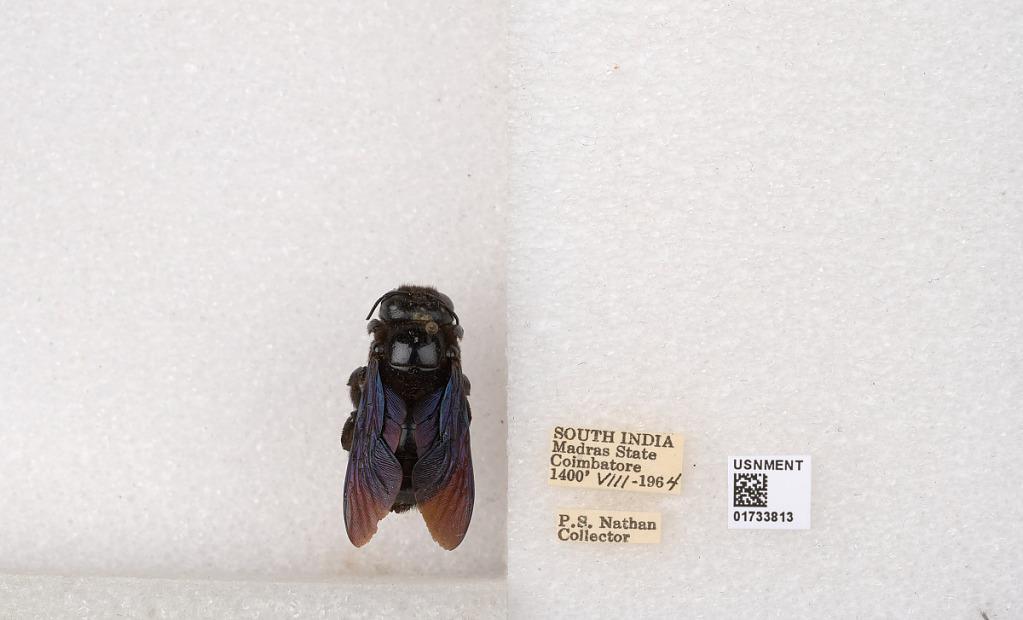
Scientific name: Xylocopa (Ctenoxylocopa) fenestrata (Fabricius)
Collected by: P. Nathan
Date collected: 1964-8-1
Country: India
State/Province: Tamil Nadu
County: Coimbatore
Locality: Coimbatore